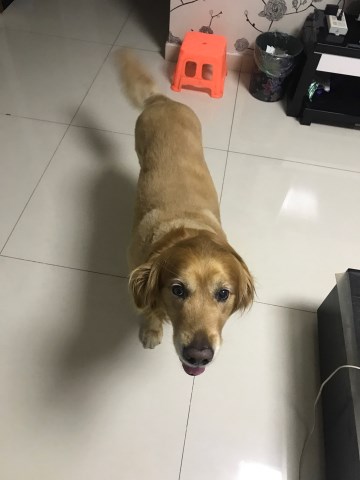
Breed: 5355-n000126-golden_retriever